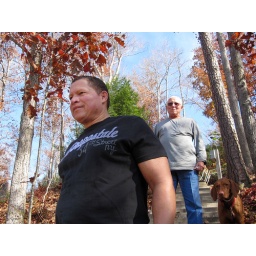
father, son and dog outside in the fall